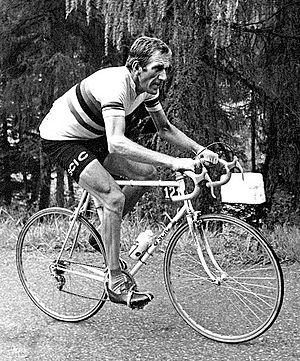
Scic est une équipe italienne masculine de cyclisme sur route, qui a existé de 1969 à 1979.